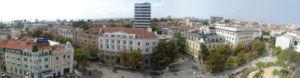
Bourgas est une ville de 200 271 habitants, située dans l'oblast de Bourgas, sur une péninsule au bord de la mer Noire. Son port est le premier port de la Bulgarie. On y trouve également un complexe pétrolier. Bourgas possède une maison de jeu, un théâtre, une philharmonie, une galerie d'art, une université, un établissement d'enseignement supérieur et des instituts de recherche.